James Young Simpson

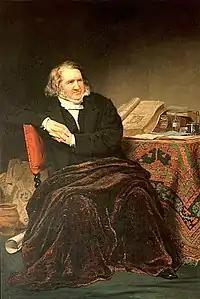
Norman Macbeth - Sir James Young Simpson. Royal College of Physicians of Edinburgh collection

Sir Humphry Davy used the first anaesthetic in 1799: nitrous oxide (laughing gas). William T. G. Morton's demonstration of ether as an anaesthetic in 1846 was initially dismissed because it irritated the lungs of the patients. Chloroform had been invented in 1831, but its uses had not been greatly investigated. Dr Robert Mortimer Glover had first described the anaesthetic properties of chloroform upon animals in 1842 in a thesis which won the Harveian Society's Gold Medal that year, but had not thought to use it on humans (fearing its safety).